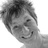
Emotion: happy